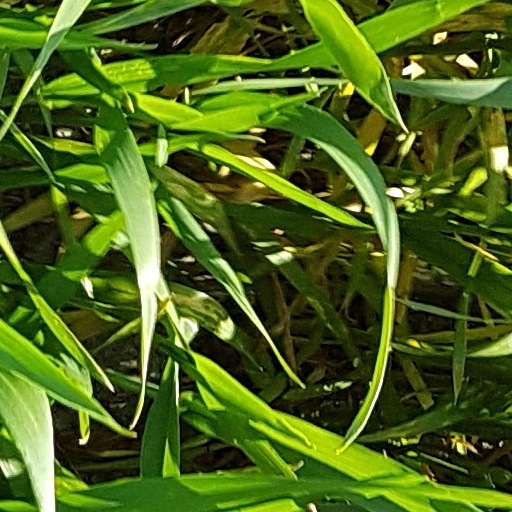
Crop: wheat